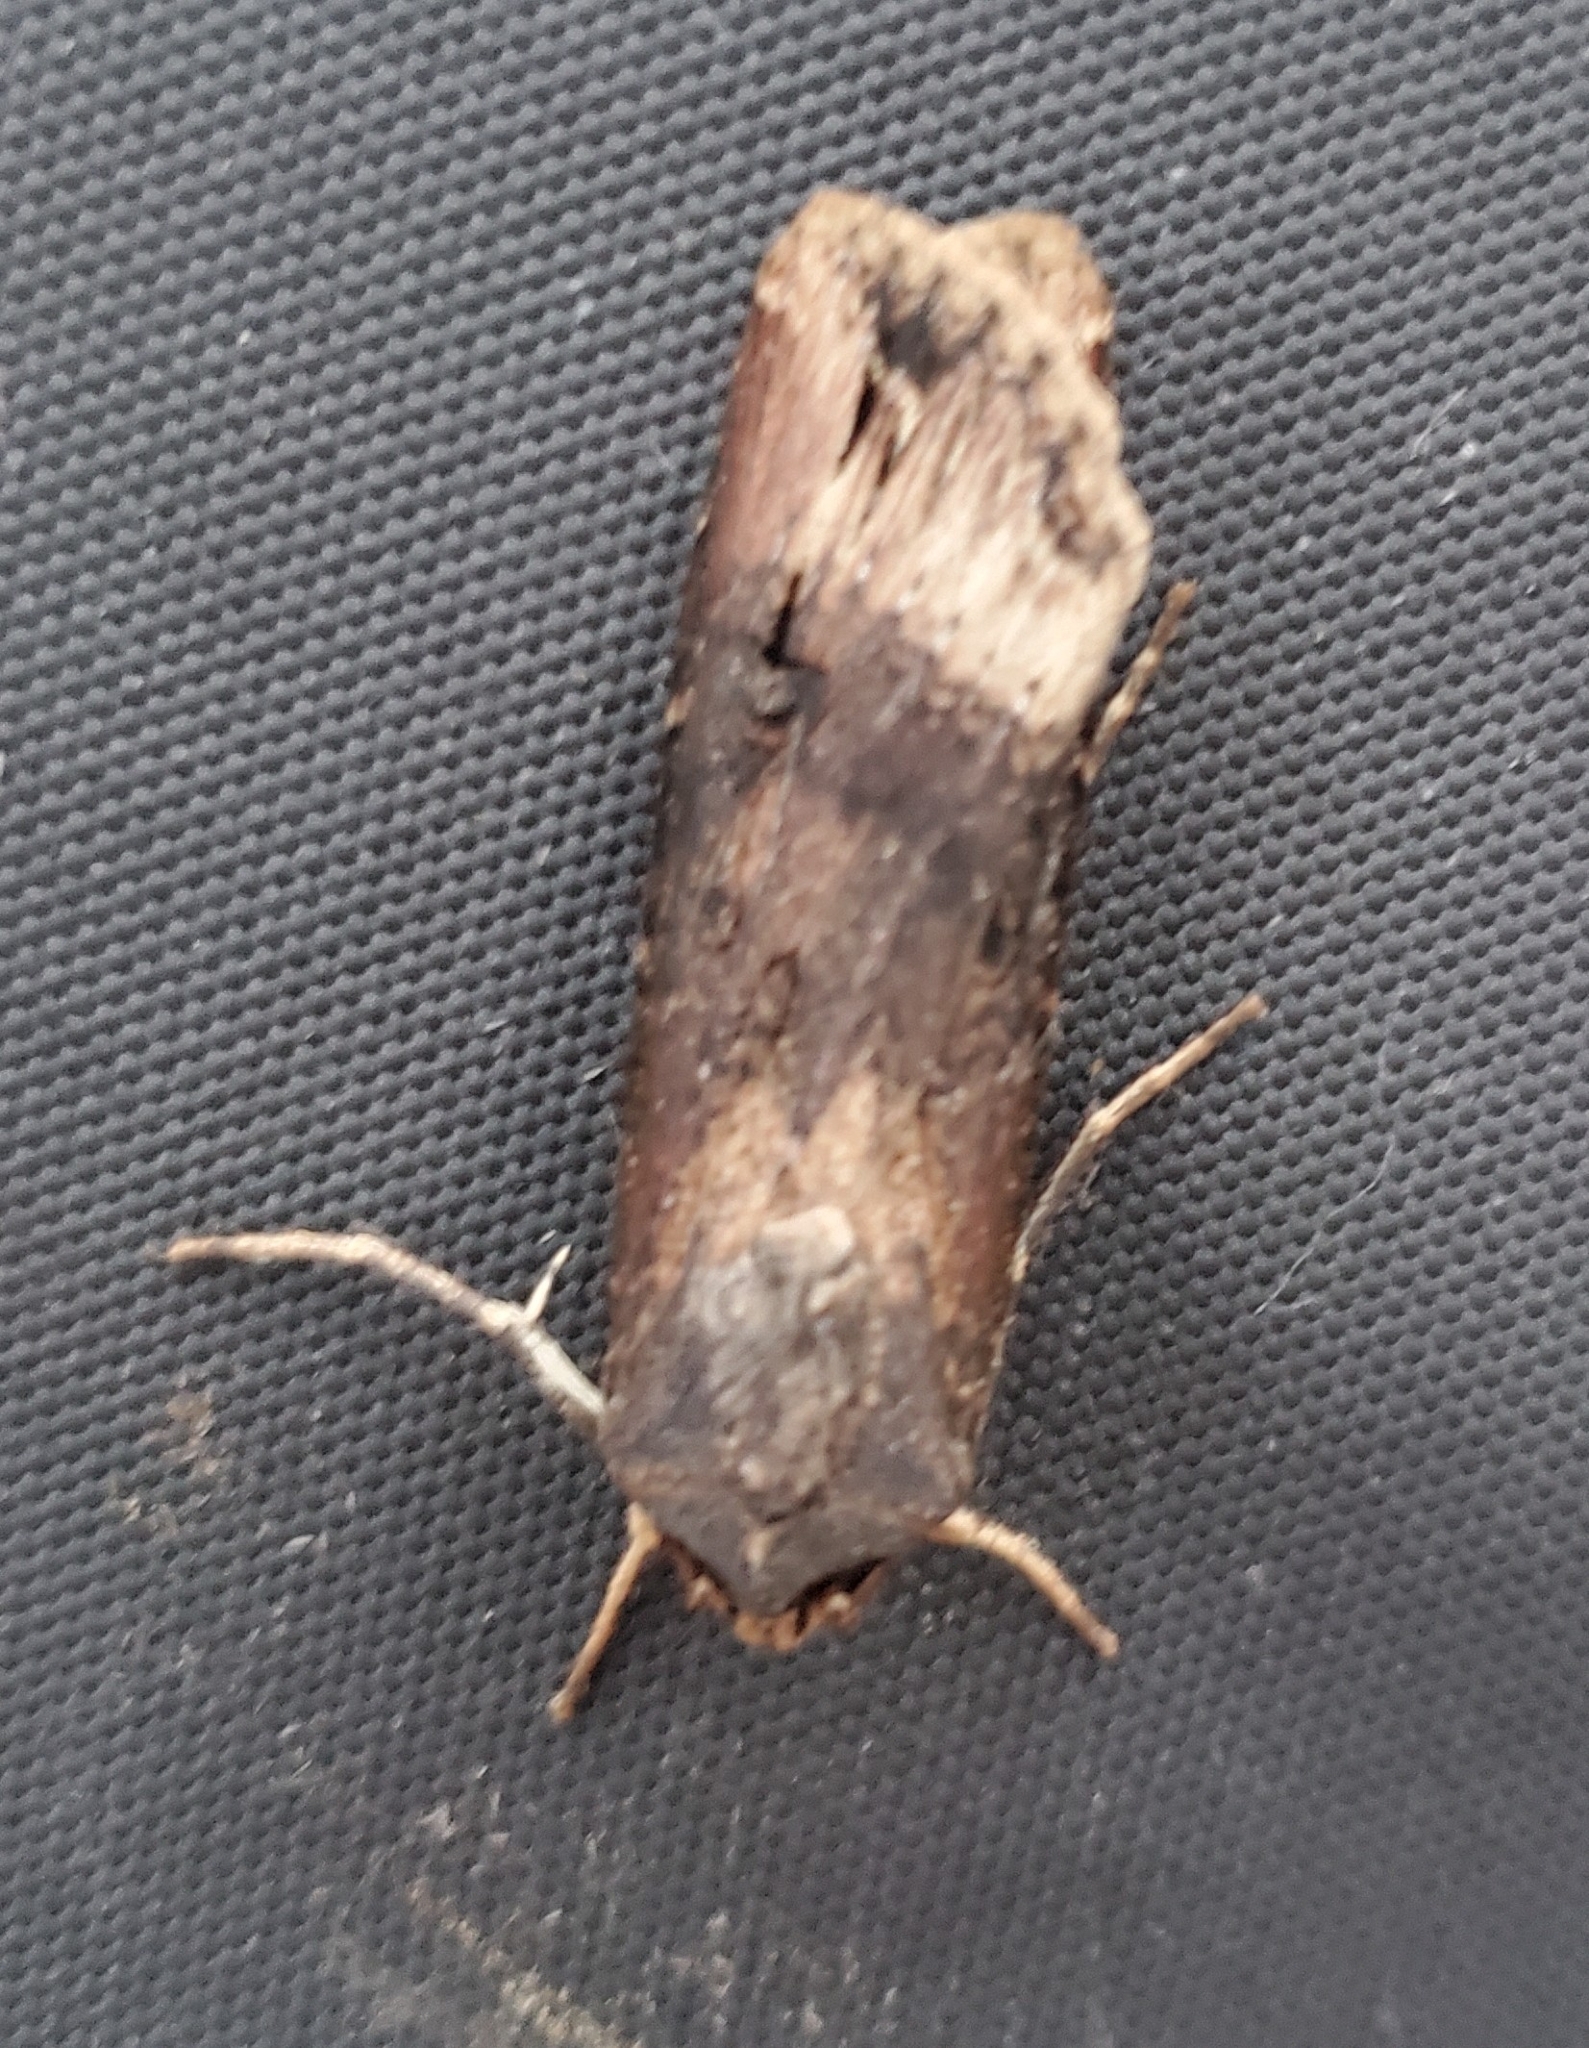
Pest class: cutworms